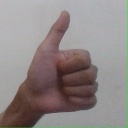
अक्षर: थ